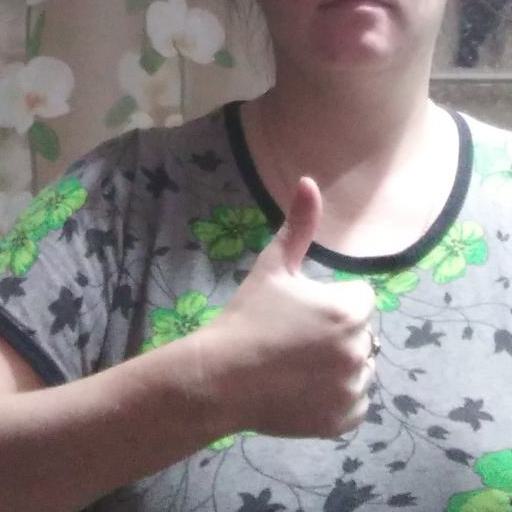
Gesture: like